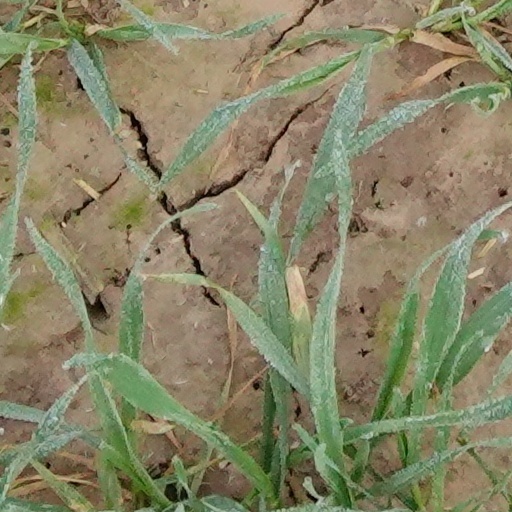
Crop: wheat